Infective endocarditis

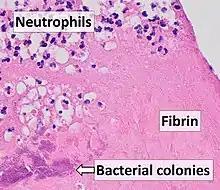
Histopathology of a vegetation of bacterial endocarditis, taken from a valve repair, H&E stain. In a consistent clinical setting, neutrophils and fibrin are enough to diagnose a bacterial vegetation, even without visible bacterial colonies.

The main indication for surgical treatment is regurgitation or stenosis. In active infective endocarditis, the surgery should remove enough leaflet tissue to ensure eradication of the infectious process. Subsequent valve repair can be performed in limited disease. Replacement of the valve with a mechanical or bioprosthetic artificial heart valve is necessary in certain situations: